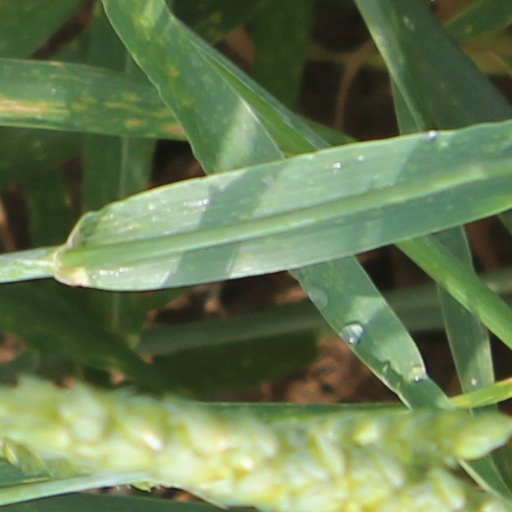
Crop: wheat